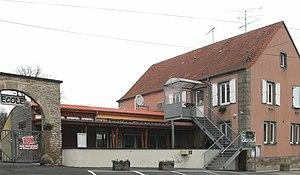
La mairie et l'école à Hirschland
Hirschland est une commune française située dans le département du Bas-Rhin, en région Grand Est.